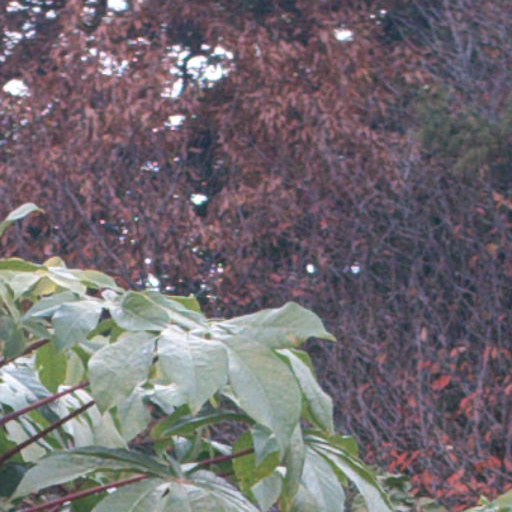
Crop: cassava